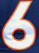
Number: 6